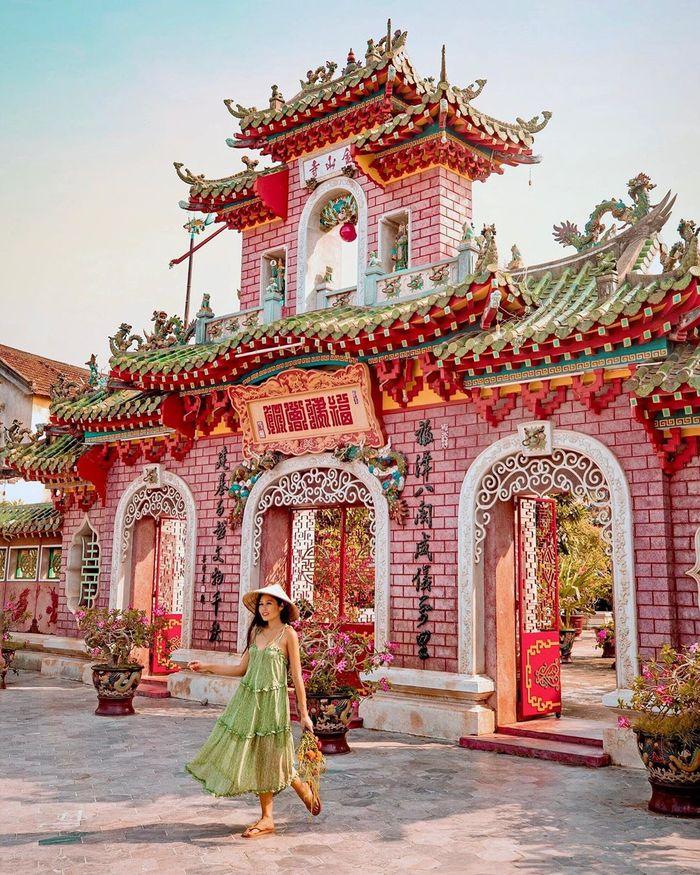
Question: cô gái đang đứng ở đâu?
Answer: đang đứng trước một ngôi chùa